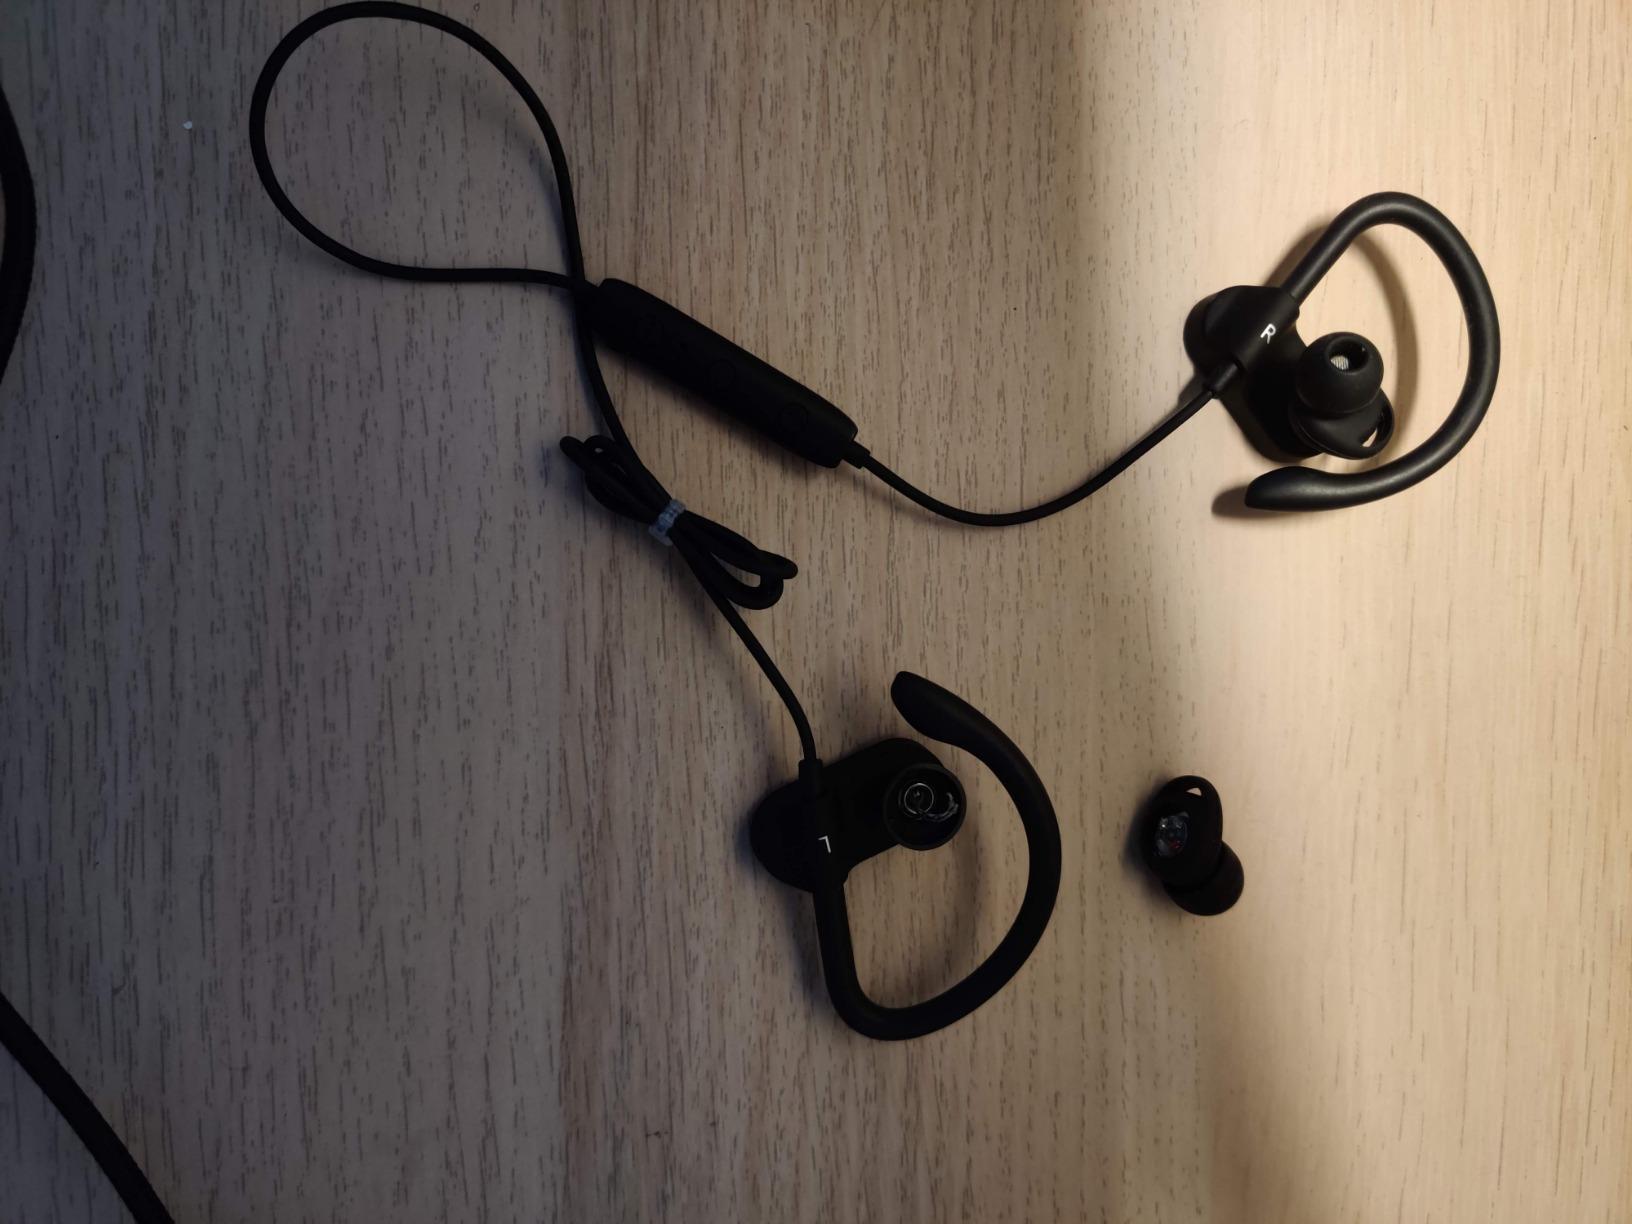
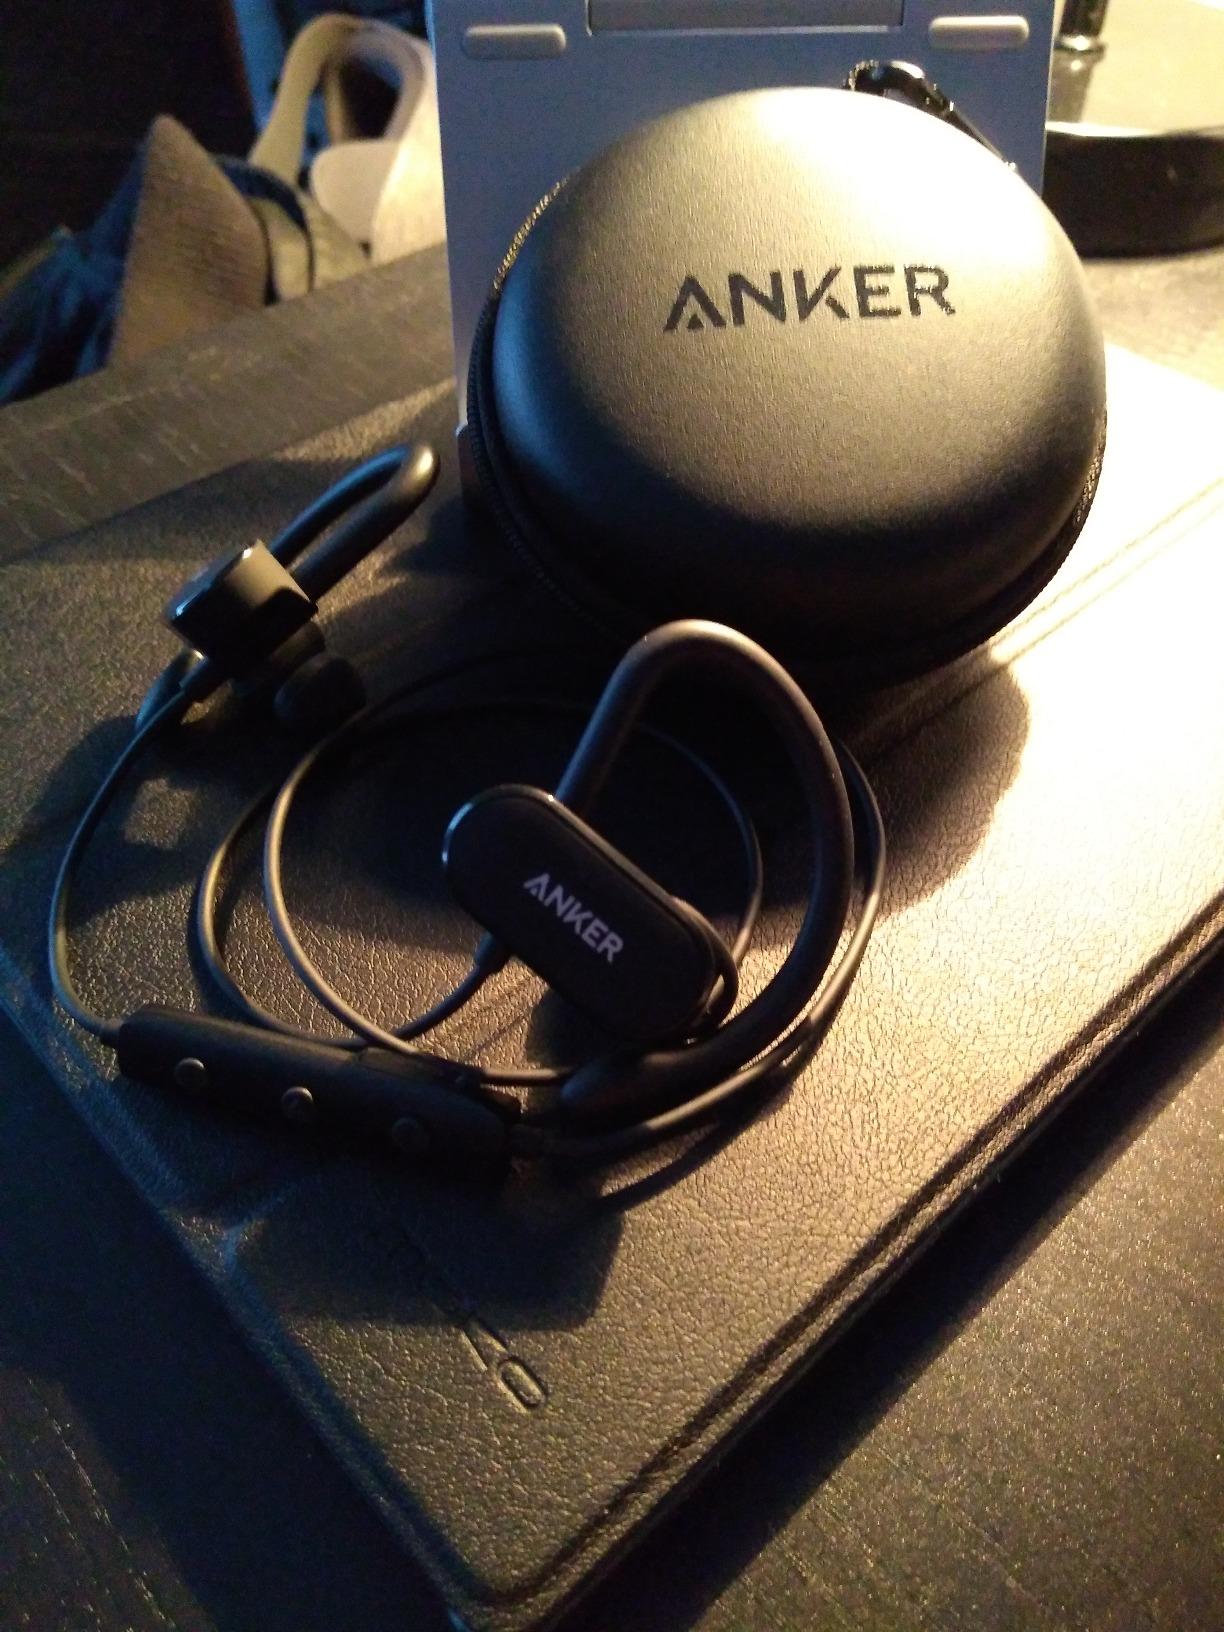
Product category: headphones
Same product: yes